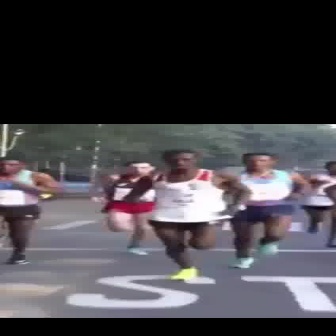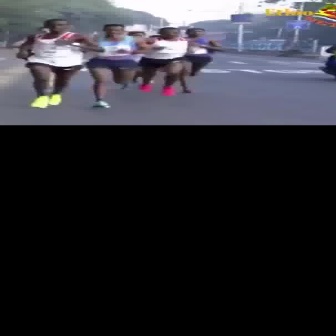
  Please identify the target specified by the bounding box [119,148,252,280] in the first image and locate it in the second image. Return the coordinates in [x_min,y_min,x_max,y_max] format.
Answer: [14,17,105,108]